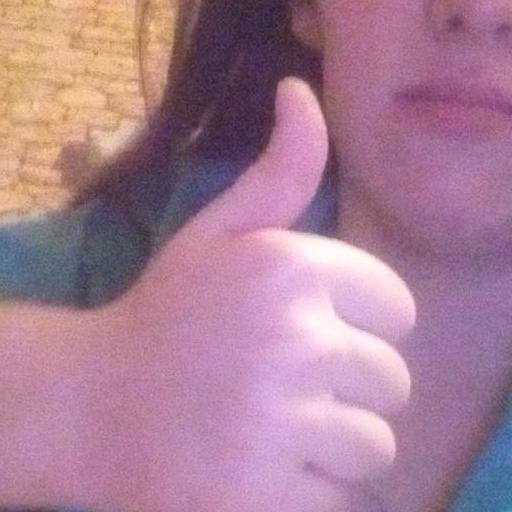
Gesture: like